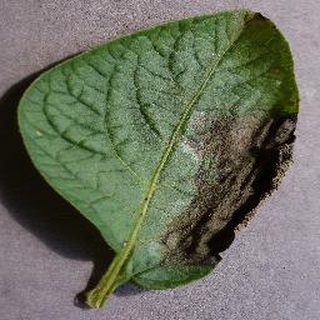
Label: potato_late_blight